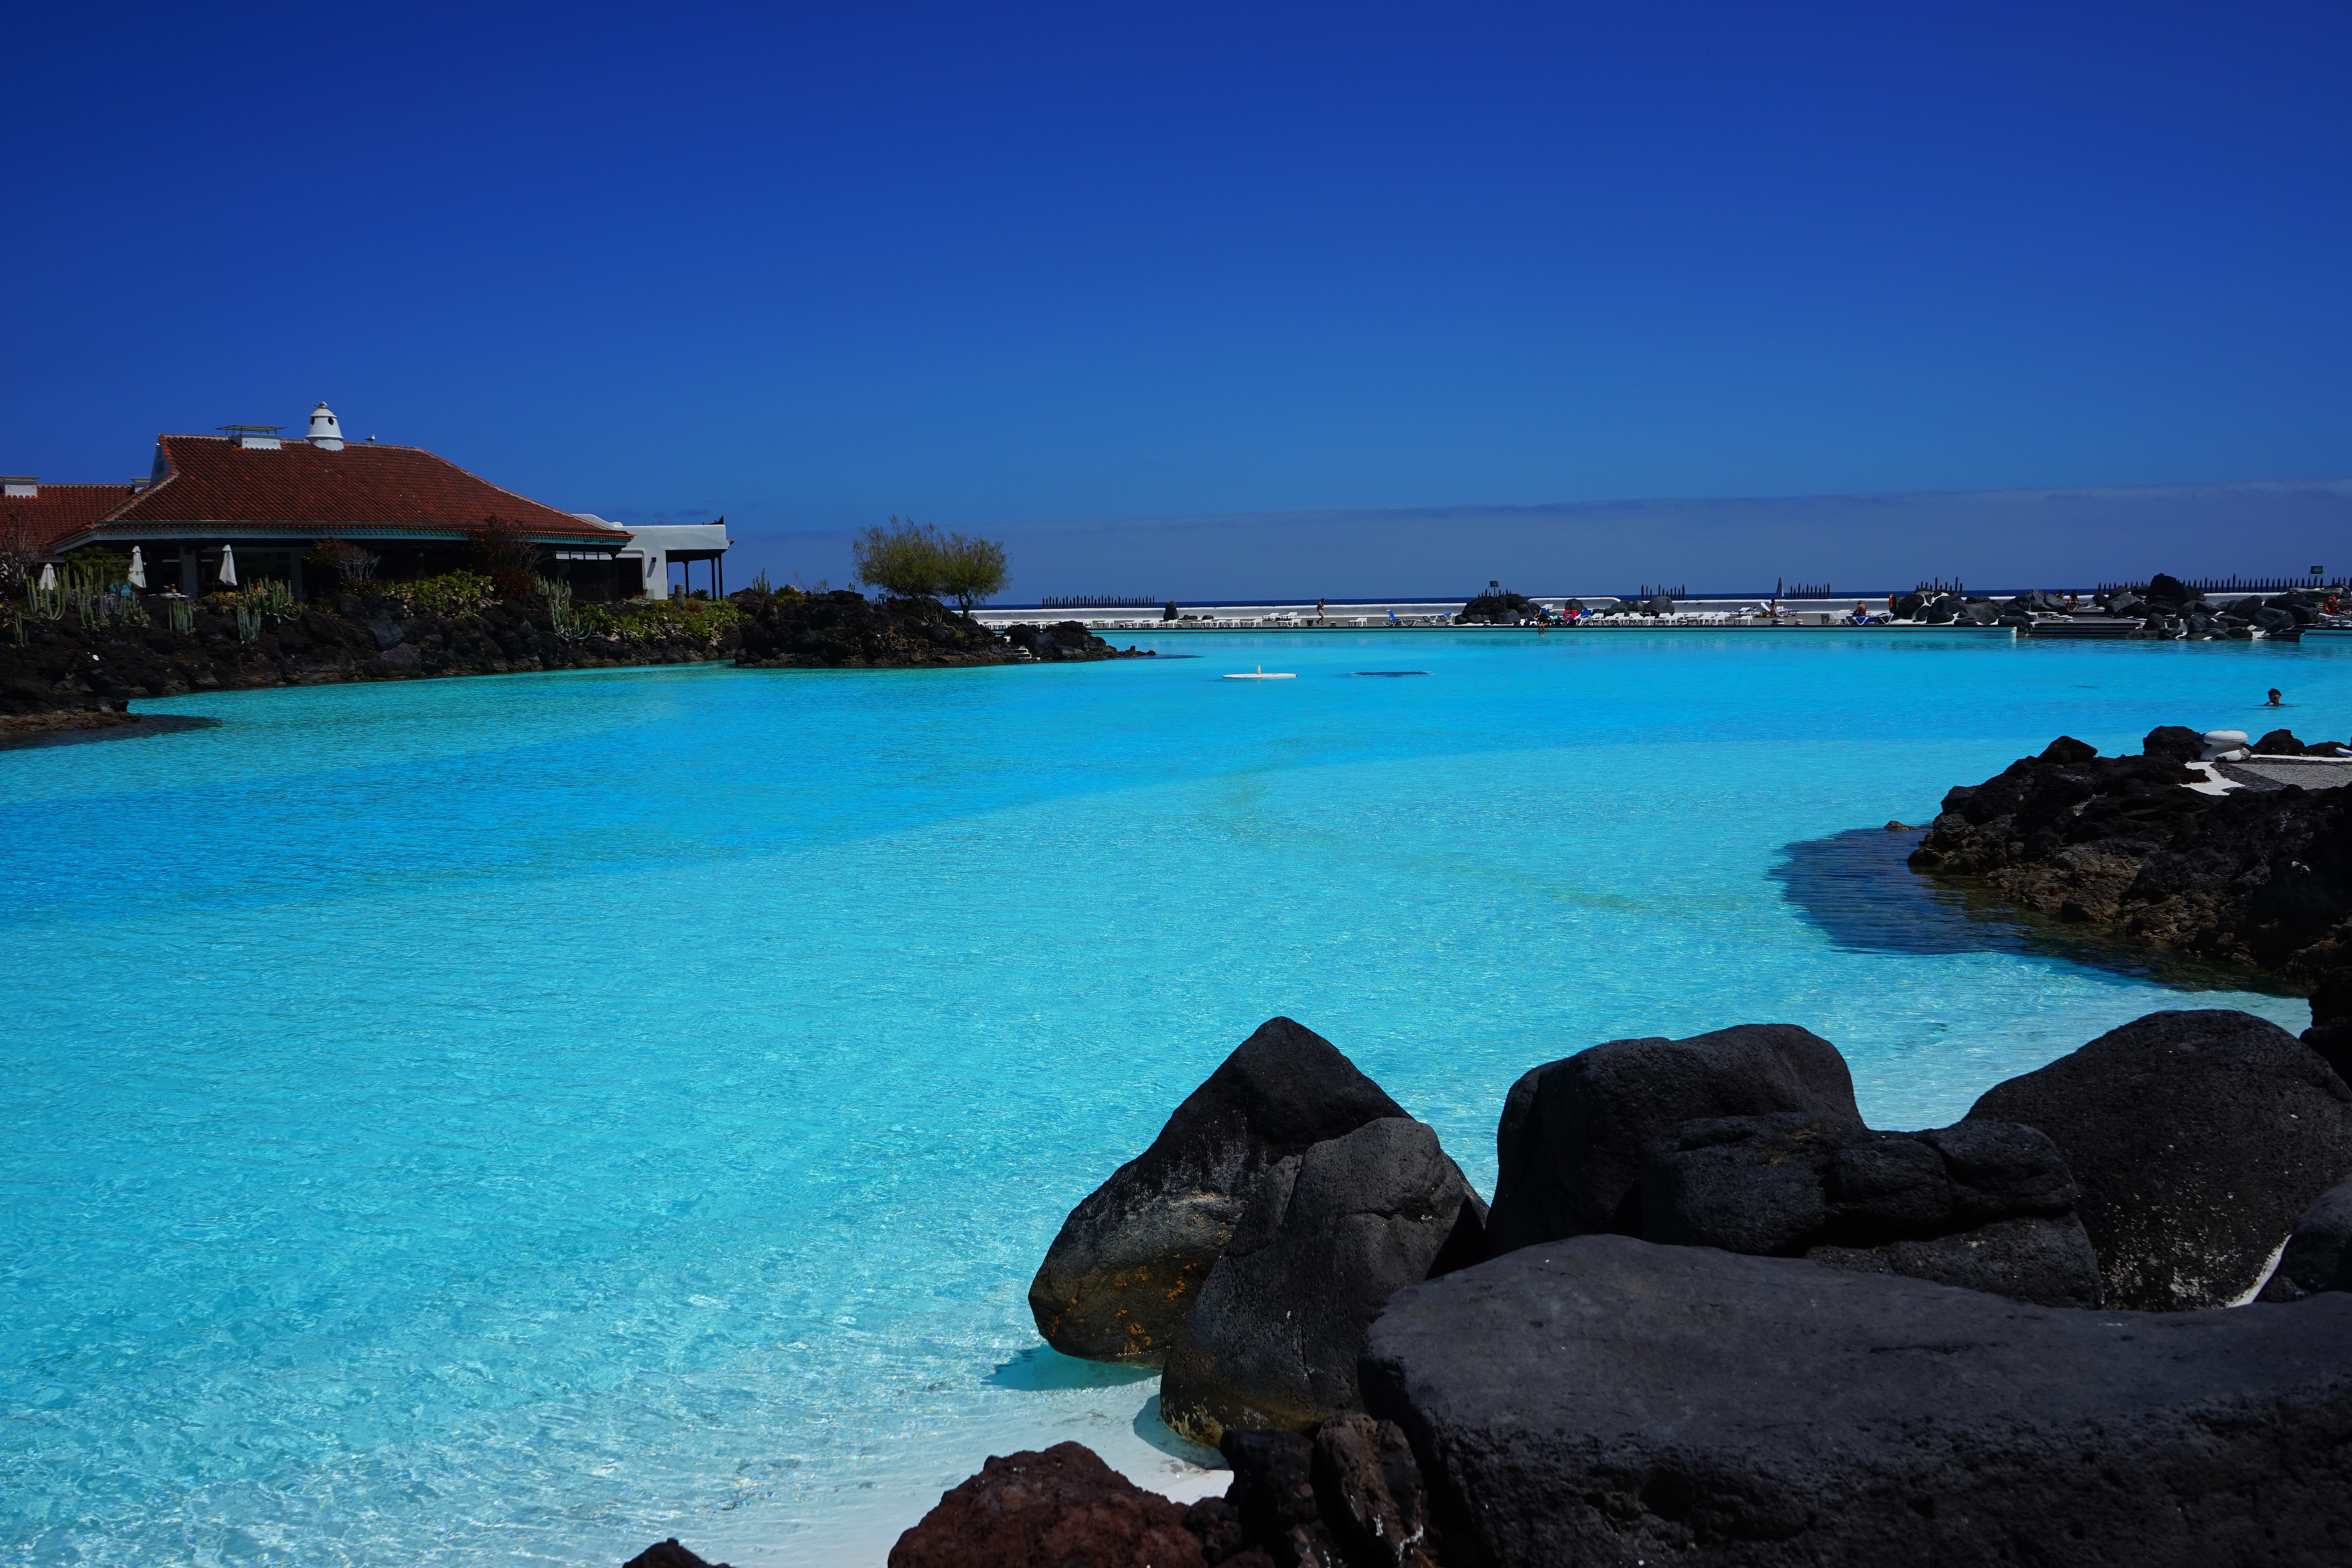
beach, sea, coast, ocean, shore, vacation, pool, dusk, cove, swimming pool, lagoon, bay, island, blue, tenerife, cape, islet, canary islands, puerto de la cruz, sea water swimming pool, lago marti nez